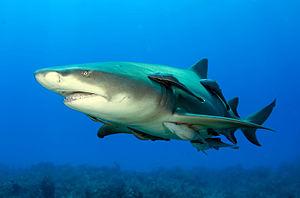
La phorésie est un type d'interaction entre deux organismes où un individu est transporté par un autre. Il s’agit d’une association libre et non destructrice. L'espèce transportée est dite « phorétique ».
Le requin-citron est une espèce de requin de la famille des Carcharhinidae, vivant habituellement près des côtes.
Les Carcharhinidés forment une famille de requins appartenant de l'ordre des Carcharhiniformes.